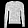
Label: Pullover